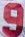
Number: 9